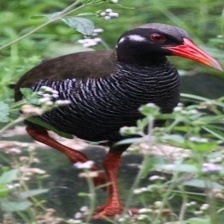
Species: OKINAWA RAIL
Scientific name: GALLIRALLUS OKINAWAE
ImageNet parent category: european_gallinule